Sky position (RA, Dec in degrees): 197.052, -0.09932
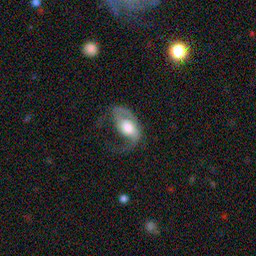
Galaxy morphology: Disturbed Galaxies